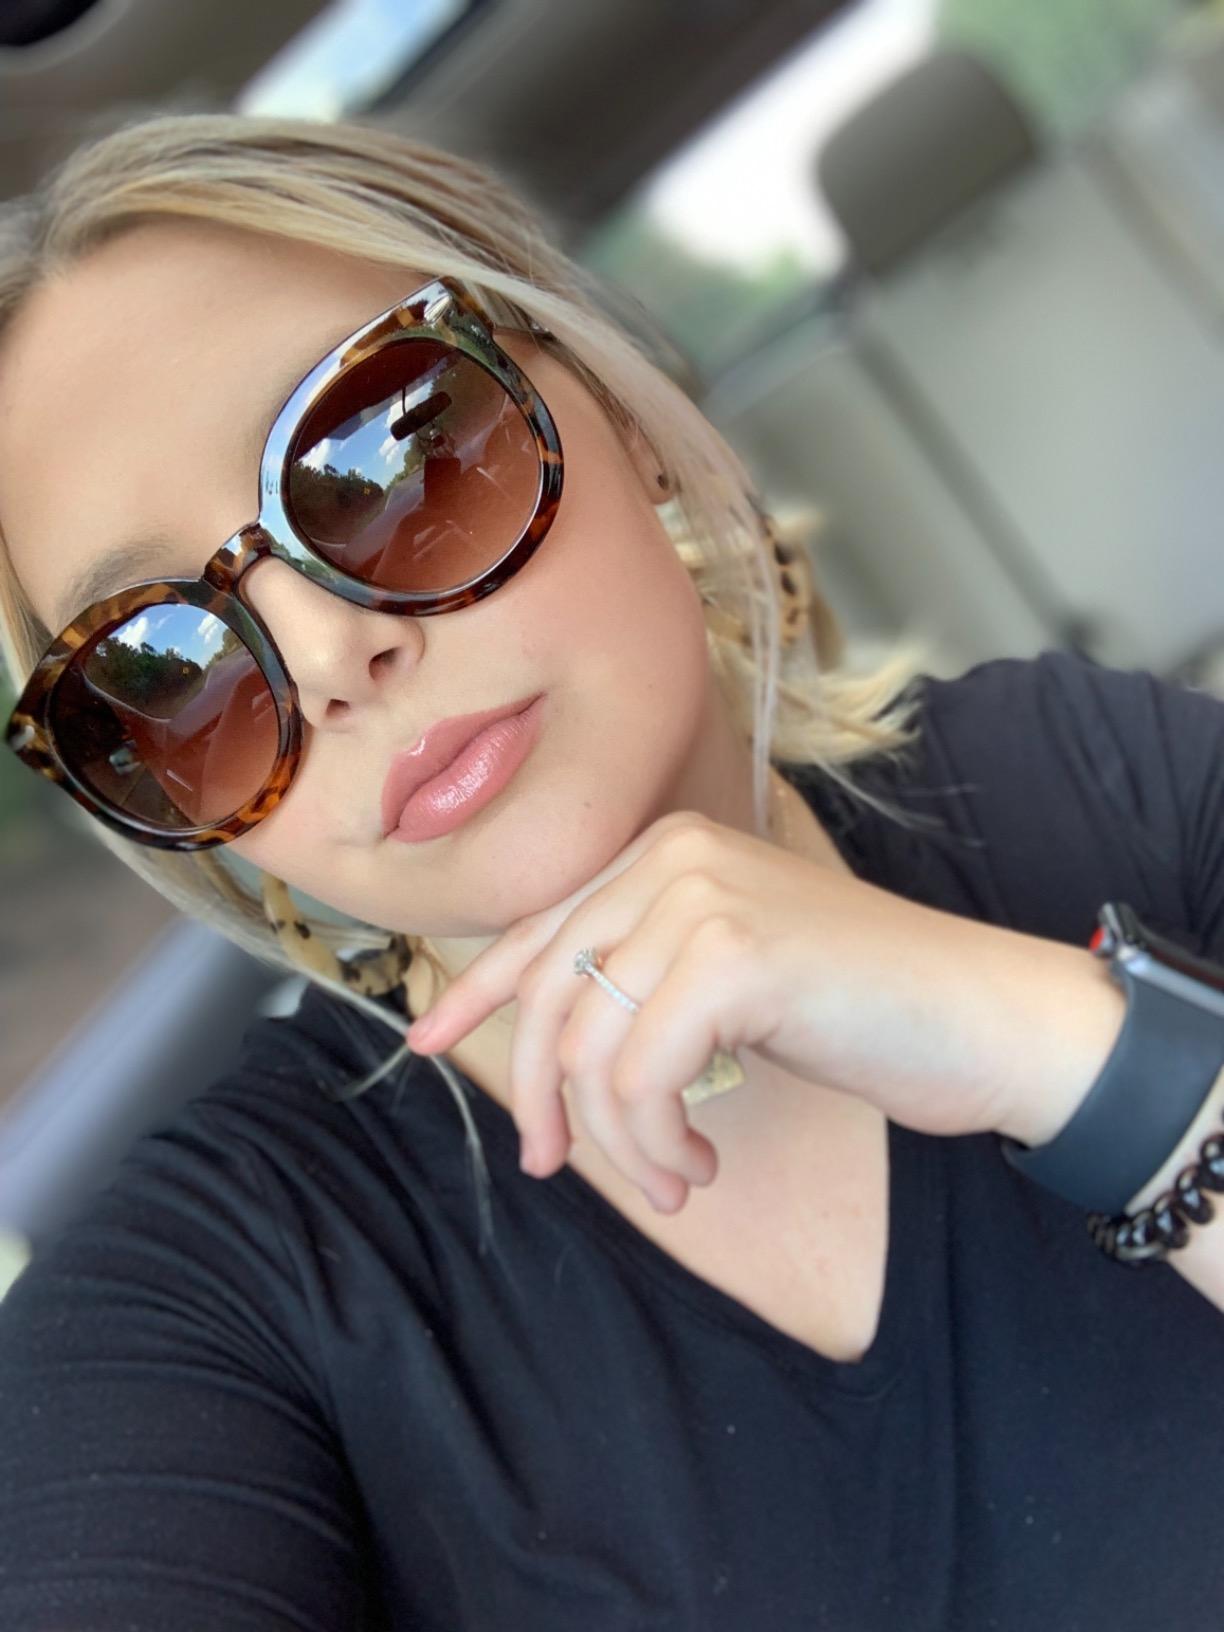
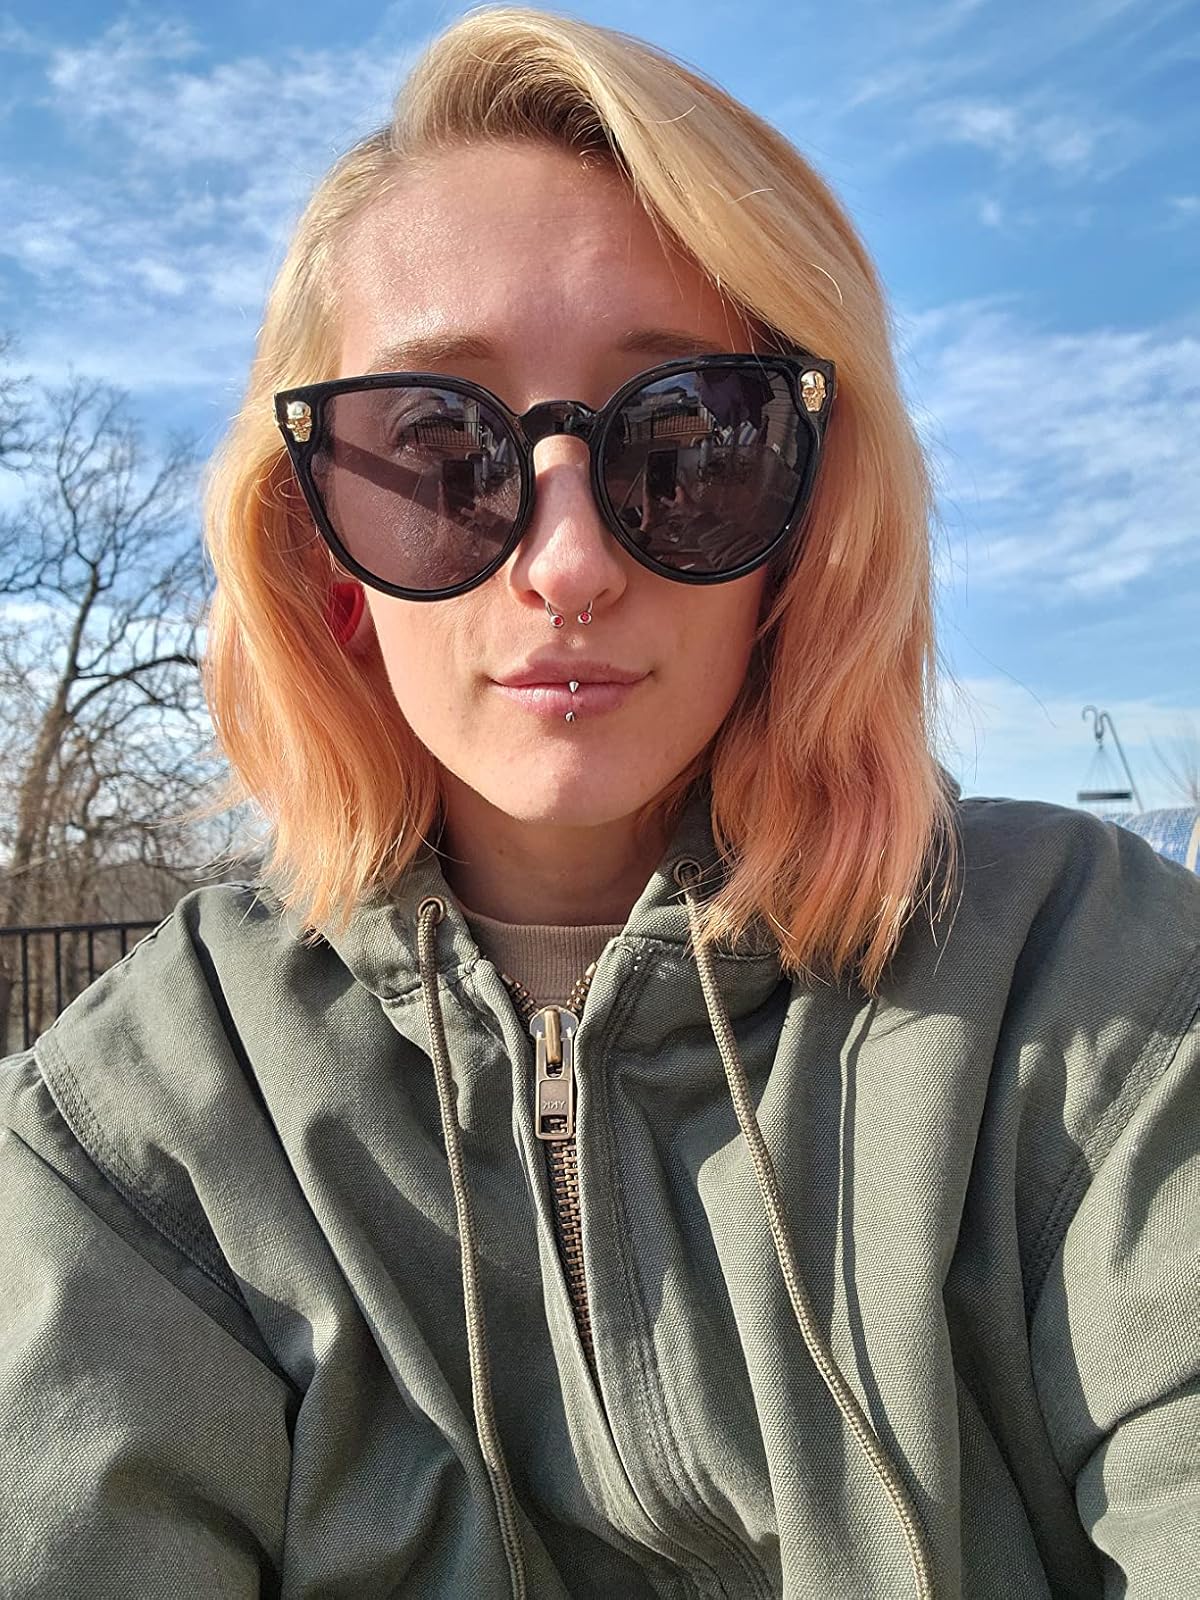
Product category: accessories_sunglasses
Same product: no